Williamson ether synthesis

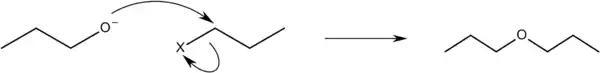
An example for a Williamson ether synthesis to make dipropyl ether. X product is not shown.

The Williamson reaction is of broad scope, is widely used in both laboratory and industrial synthesis, and remains the simplest and most popular method of preparing ethers. Both symmetrical and asymmetrical ethers are easily prepared. The intramolecular reaction of halohydrins in particular, gives epoxides.